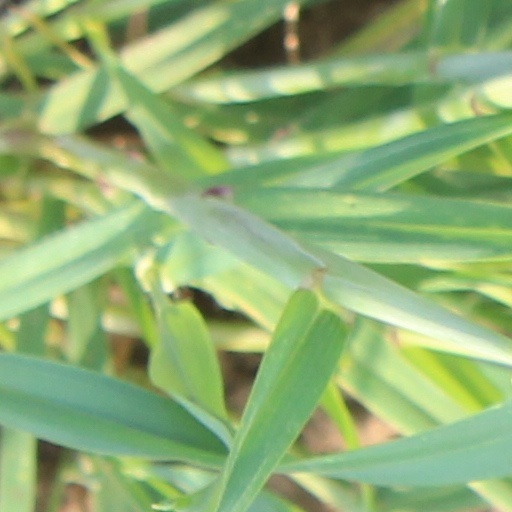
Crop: wheat